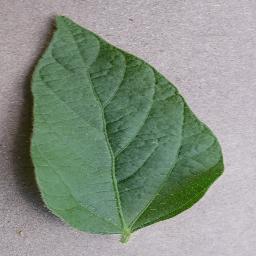
Label: Soybean___healthy